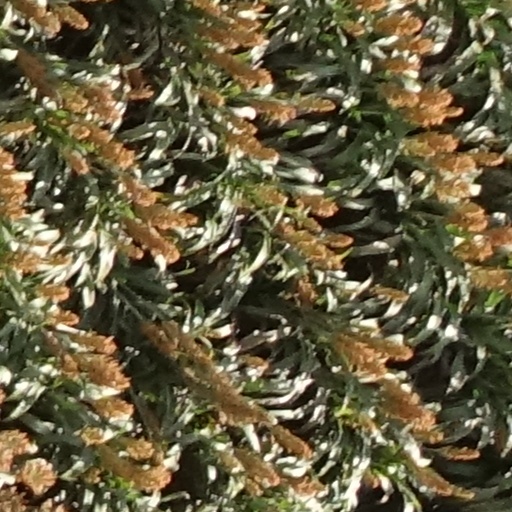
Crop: sorghum